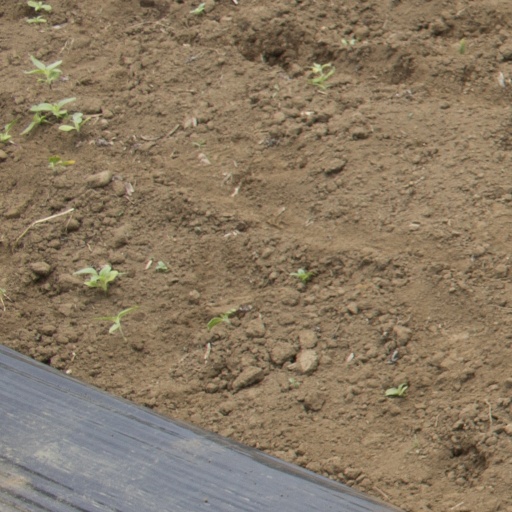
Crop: Jerusalem artichoke